Samkon Gado

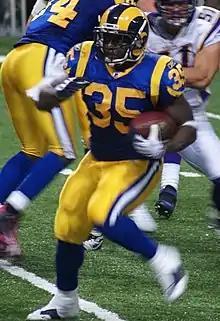
Gado in 2009

Samkon Kaltho Gado (born November 13, 1982) is a Nigerian-American otolaryngologist. He is a former American football running back in the National Football League (NFL) for the Green Bay Packers, Houston Texans, Miami Dolphins, and St. Louis Rams. He played college football at Liberty. He was signed by the Kansas City Chiefs as an undrafted free agent in 2005.